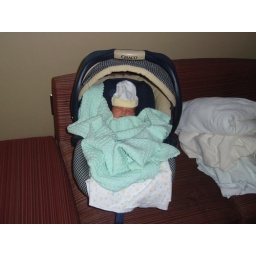
Lucidia is bundled in her car sear, ready to drive home for the first time.